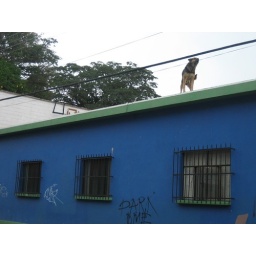
they keep dogs on the roof here in mexico. this guy lives on our corner and he's really mean.